List of Hot Country Singles number ones of 1963

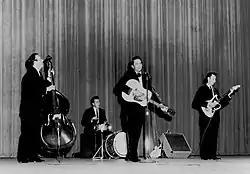
A group of men in dark suits playing various musical instruments on a stage

Hot Country Songs is a chart that ranks the top-performing country music songs in the United States, published by "Billboard" magazine. In 1963, 10 different singles topped the chart, at the time published under the title Hot Country Singles, although there were 21 distinct runs at the top, as the majority of the singles had multiple spells at number one. Chart placings were based on playlists submitted by country music radio stations and sales reports submitted by stores.